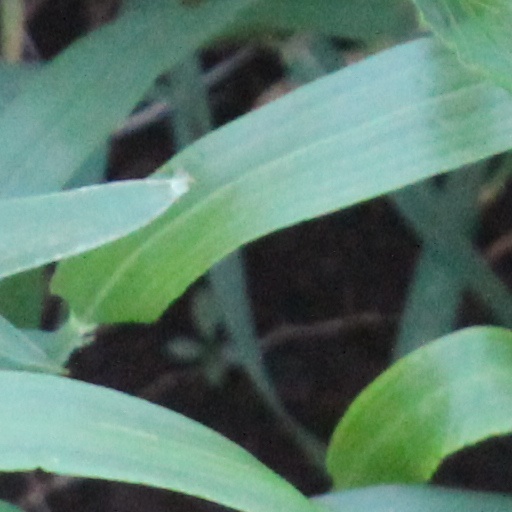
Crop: wheat